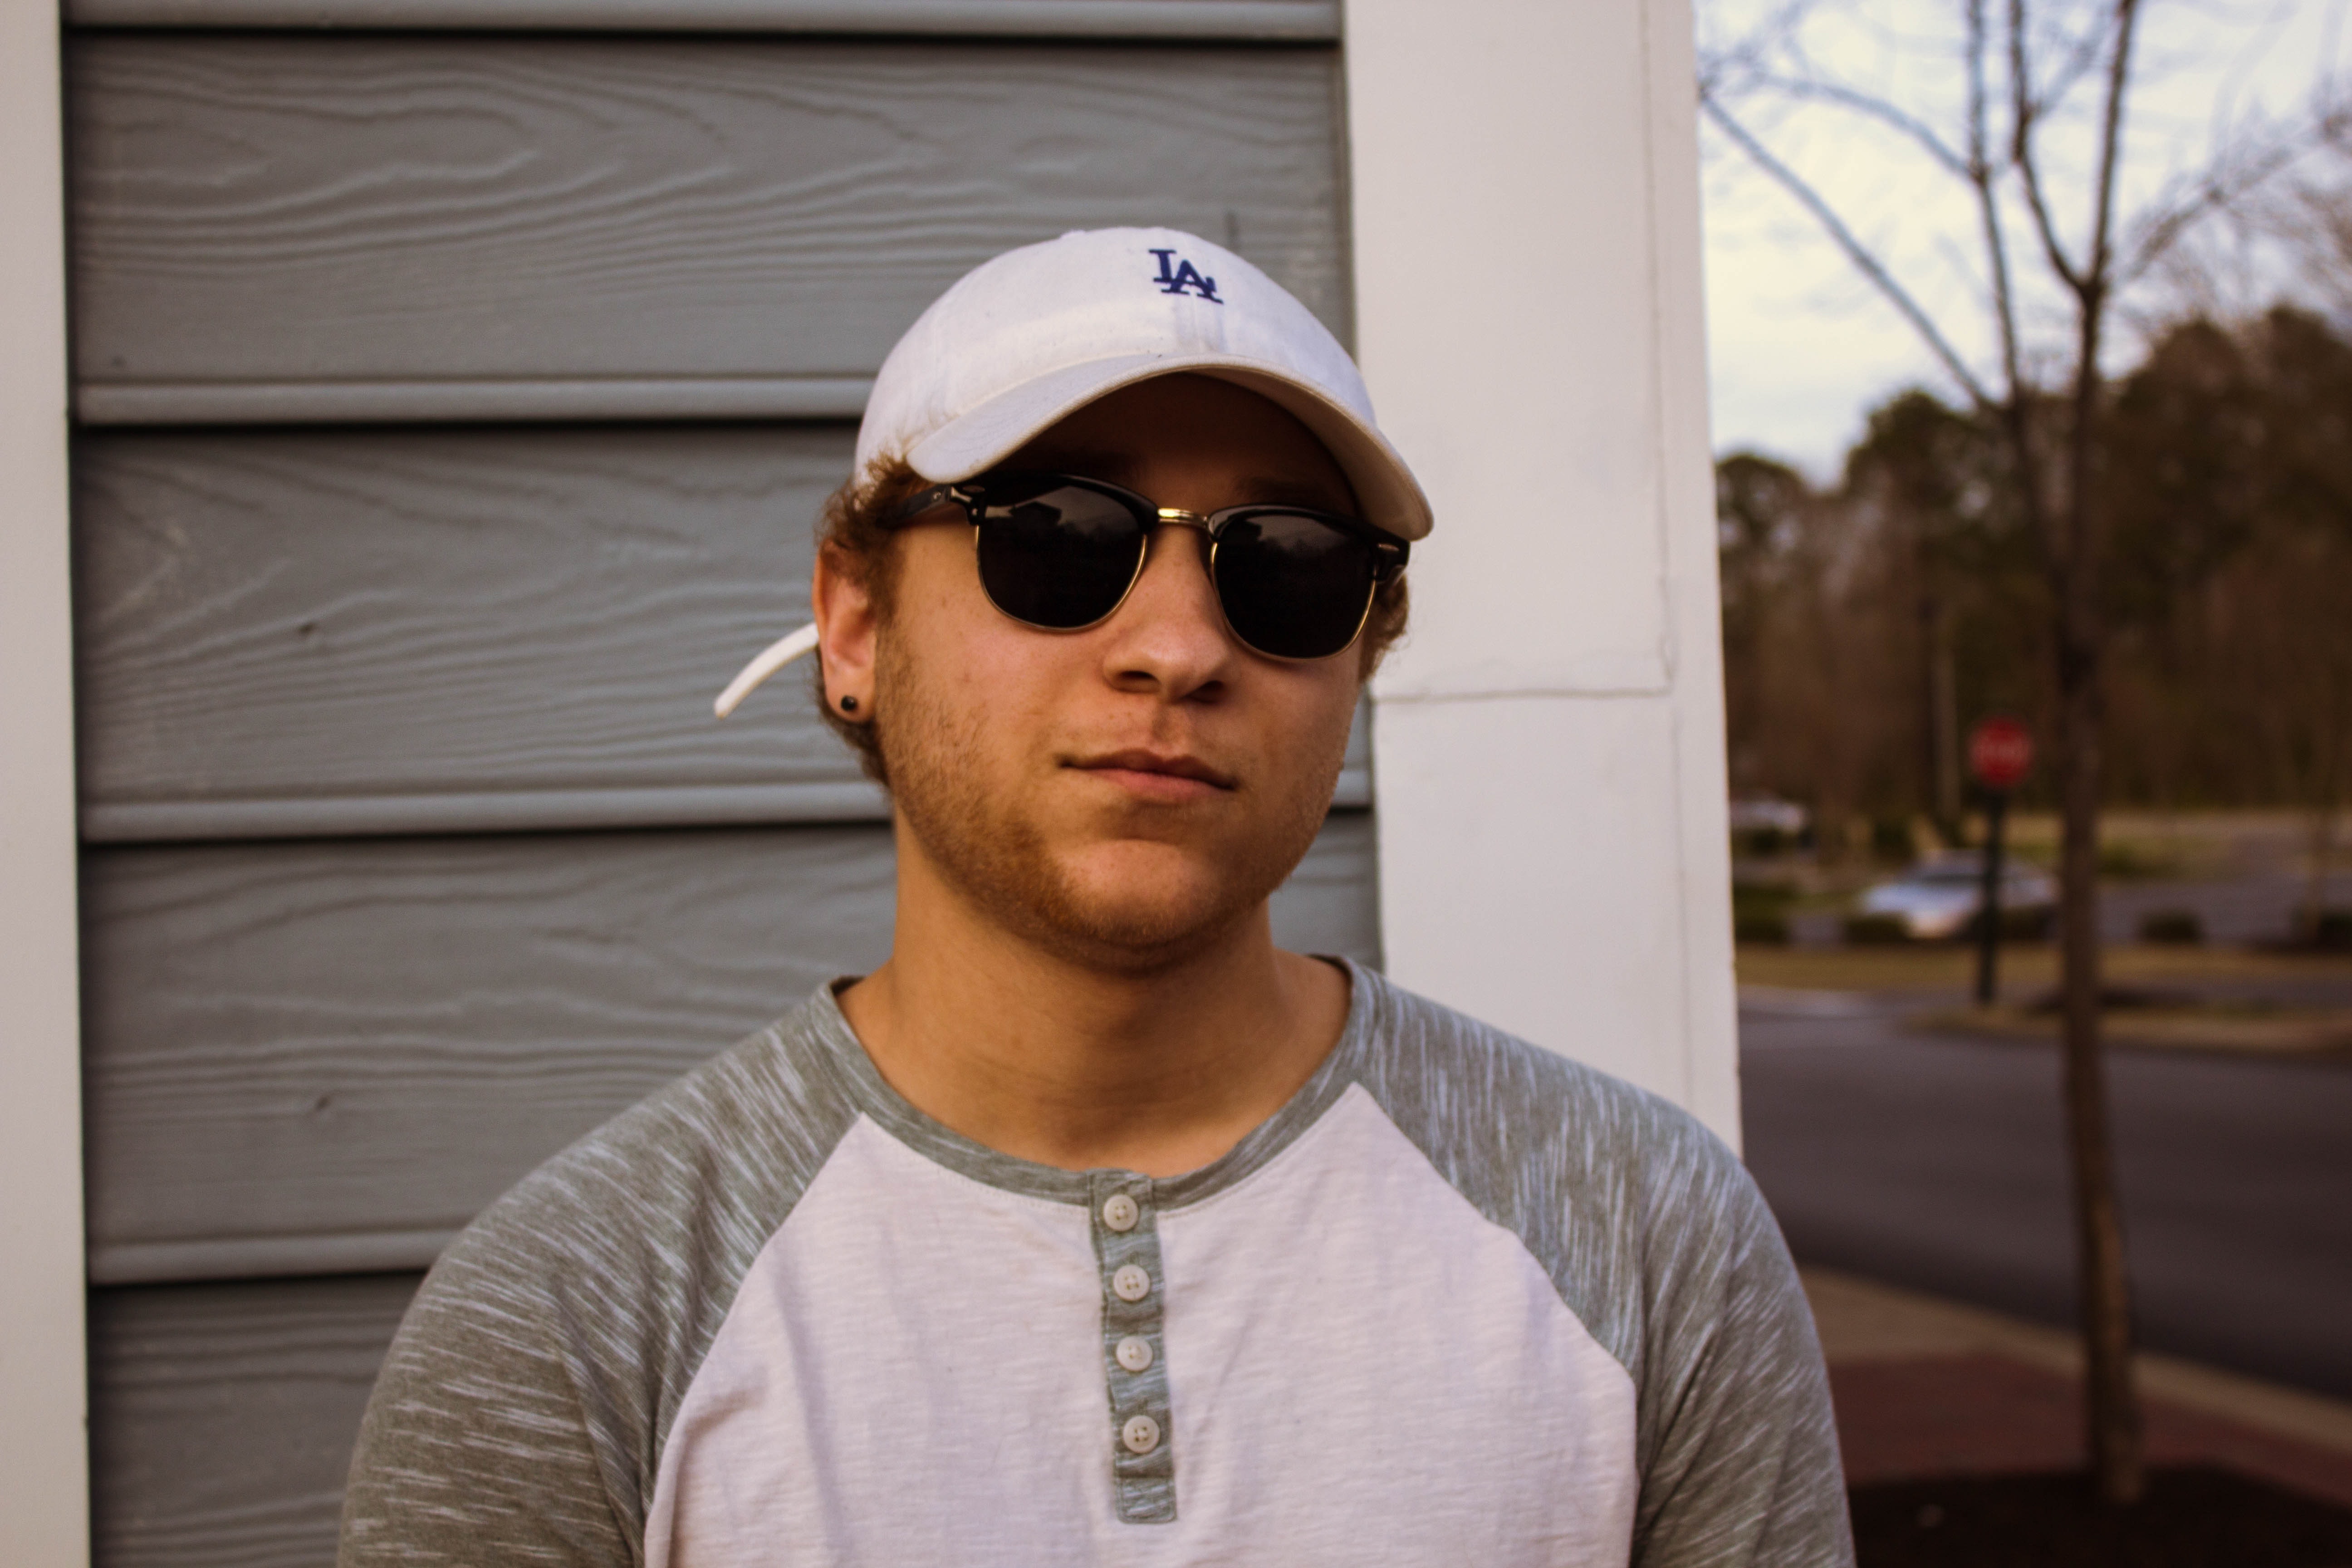
eyewear, sunglasses, cool, glasses, facial hair, cap, headgear, t shirt, beard, street fashion, baseball cap, vision care